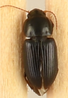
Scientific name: Discoderus parallelus
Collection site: Central Plains Experimental Range NEON (CPER), plot CPER_004